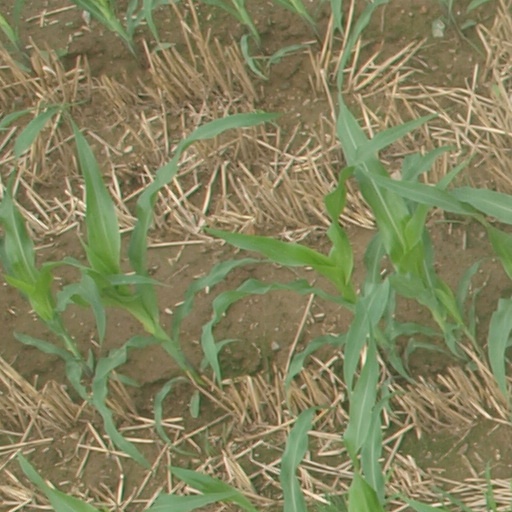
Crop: maize; corn